Central Arid Zone Research Institute

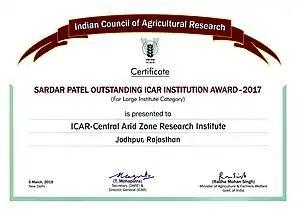
Sardar Patel Outstanding ICAR Institution Award

The institute conducts multi-disciplinary research to seek solutions to the problems of farming in arid regions of the country. The hot arid zone covers about 32 million ha area in the states of Rajasthan, Gujarat, Punjab, Haryana, Karnataka and Andhra Pradesh, while the cold arid zone, covering about 7 million ha area, is located in the states of Jammu and Kashmir and Himachal Pradesh.